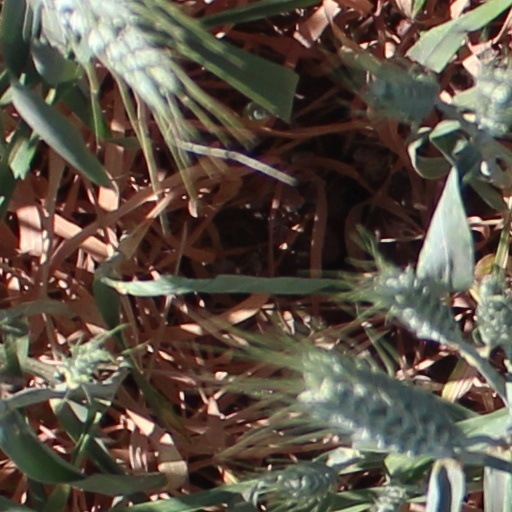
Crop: wheat